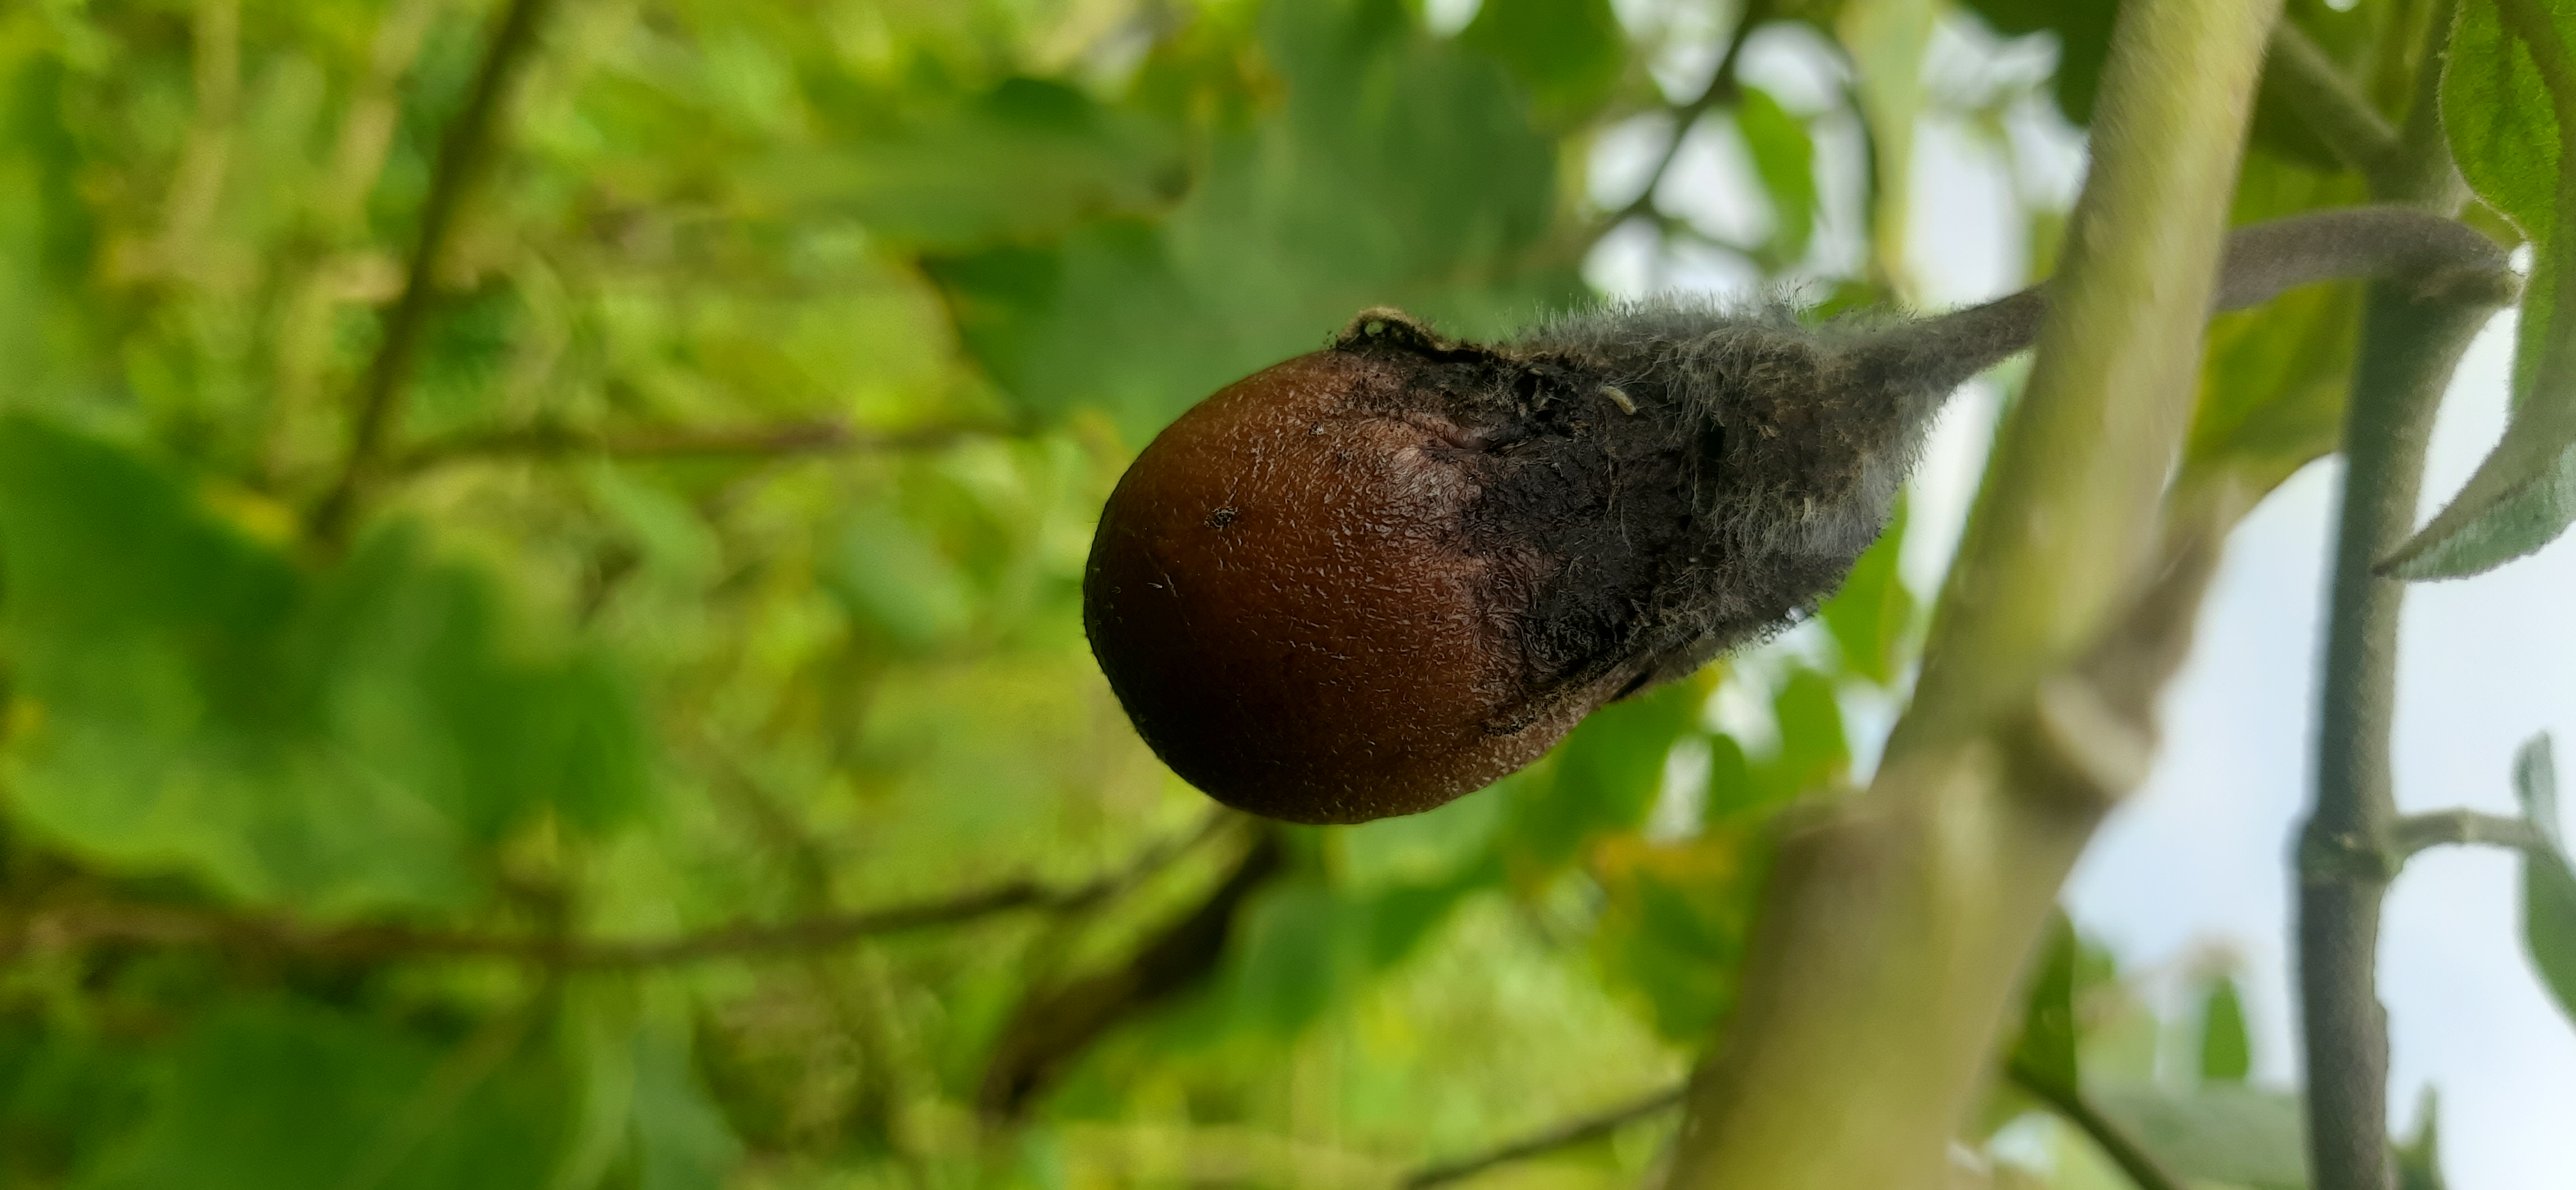
Label: Wet Rot